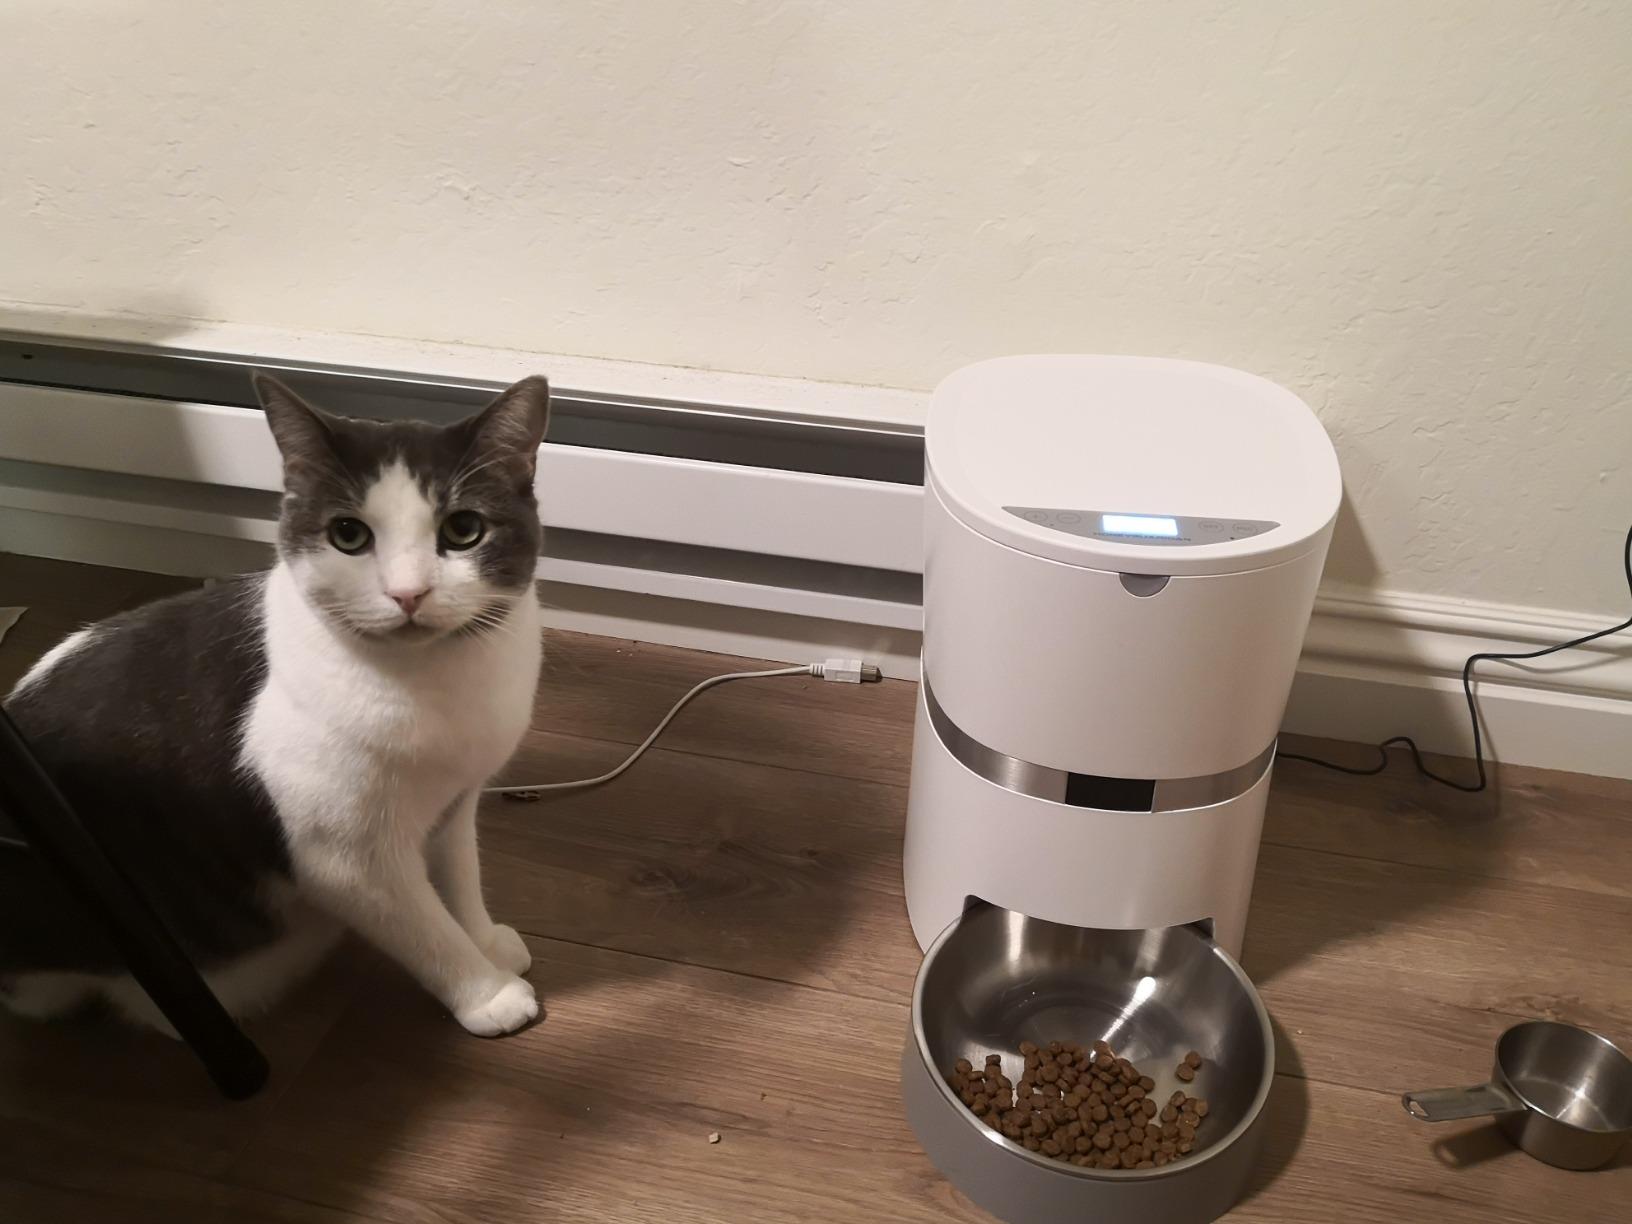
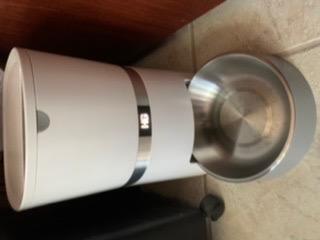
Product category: items_feeder
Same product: yes